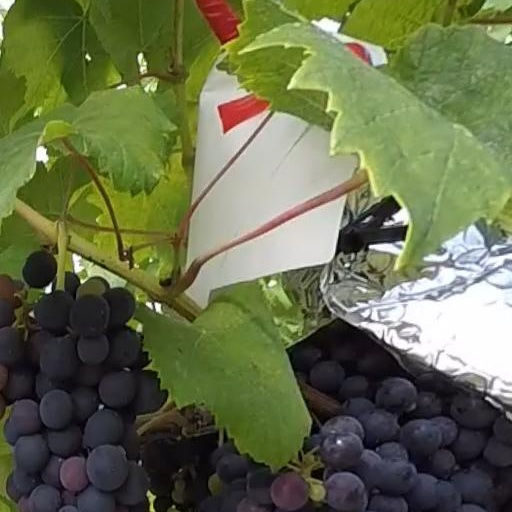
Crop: grape